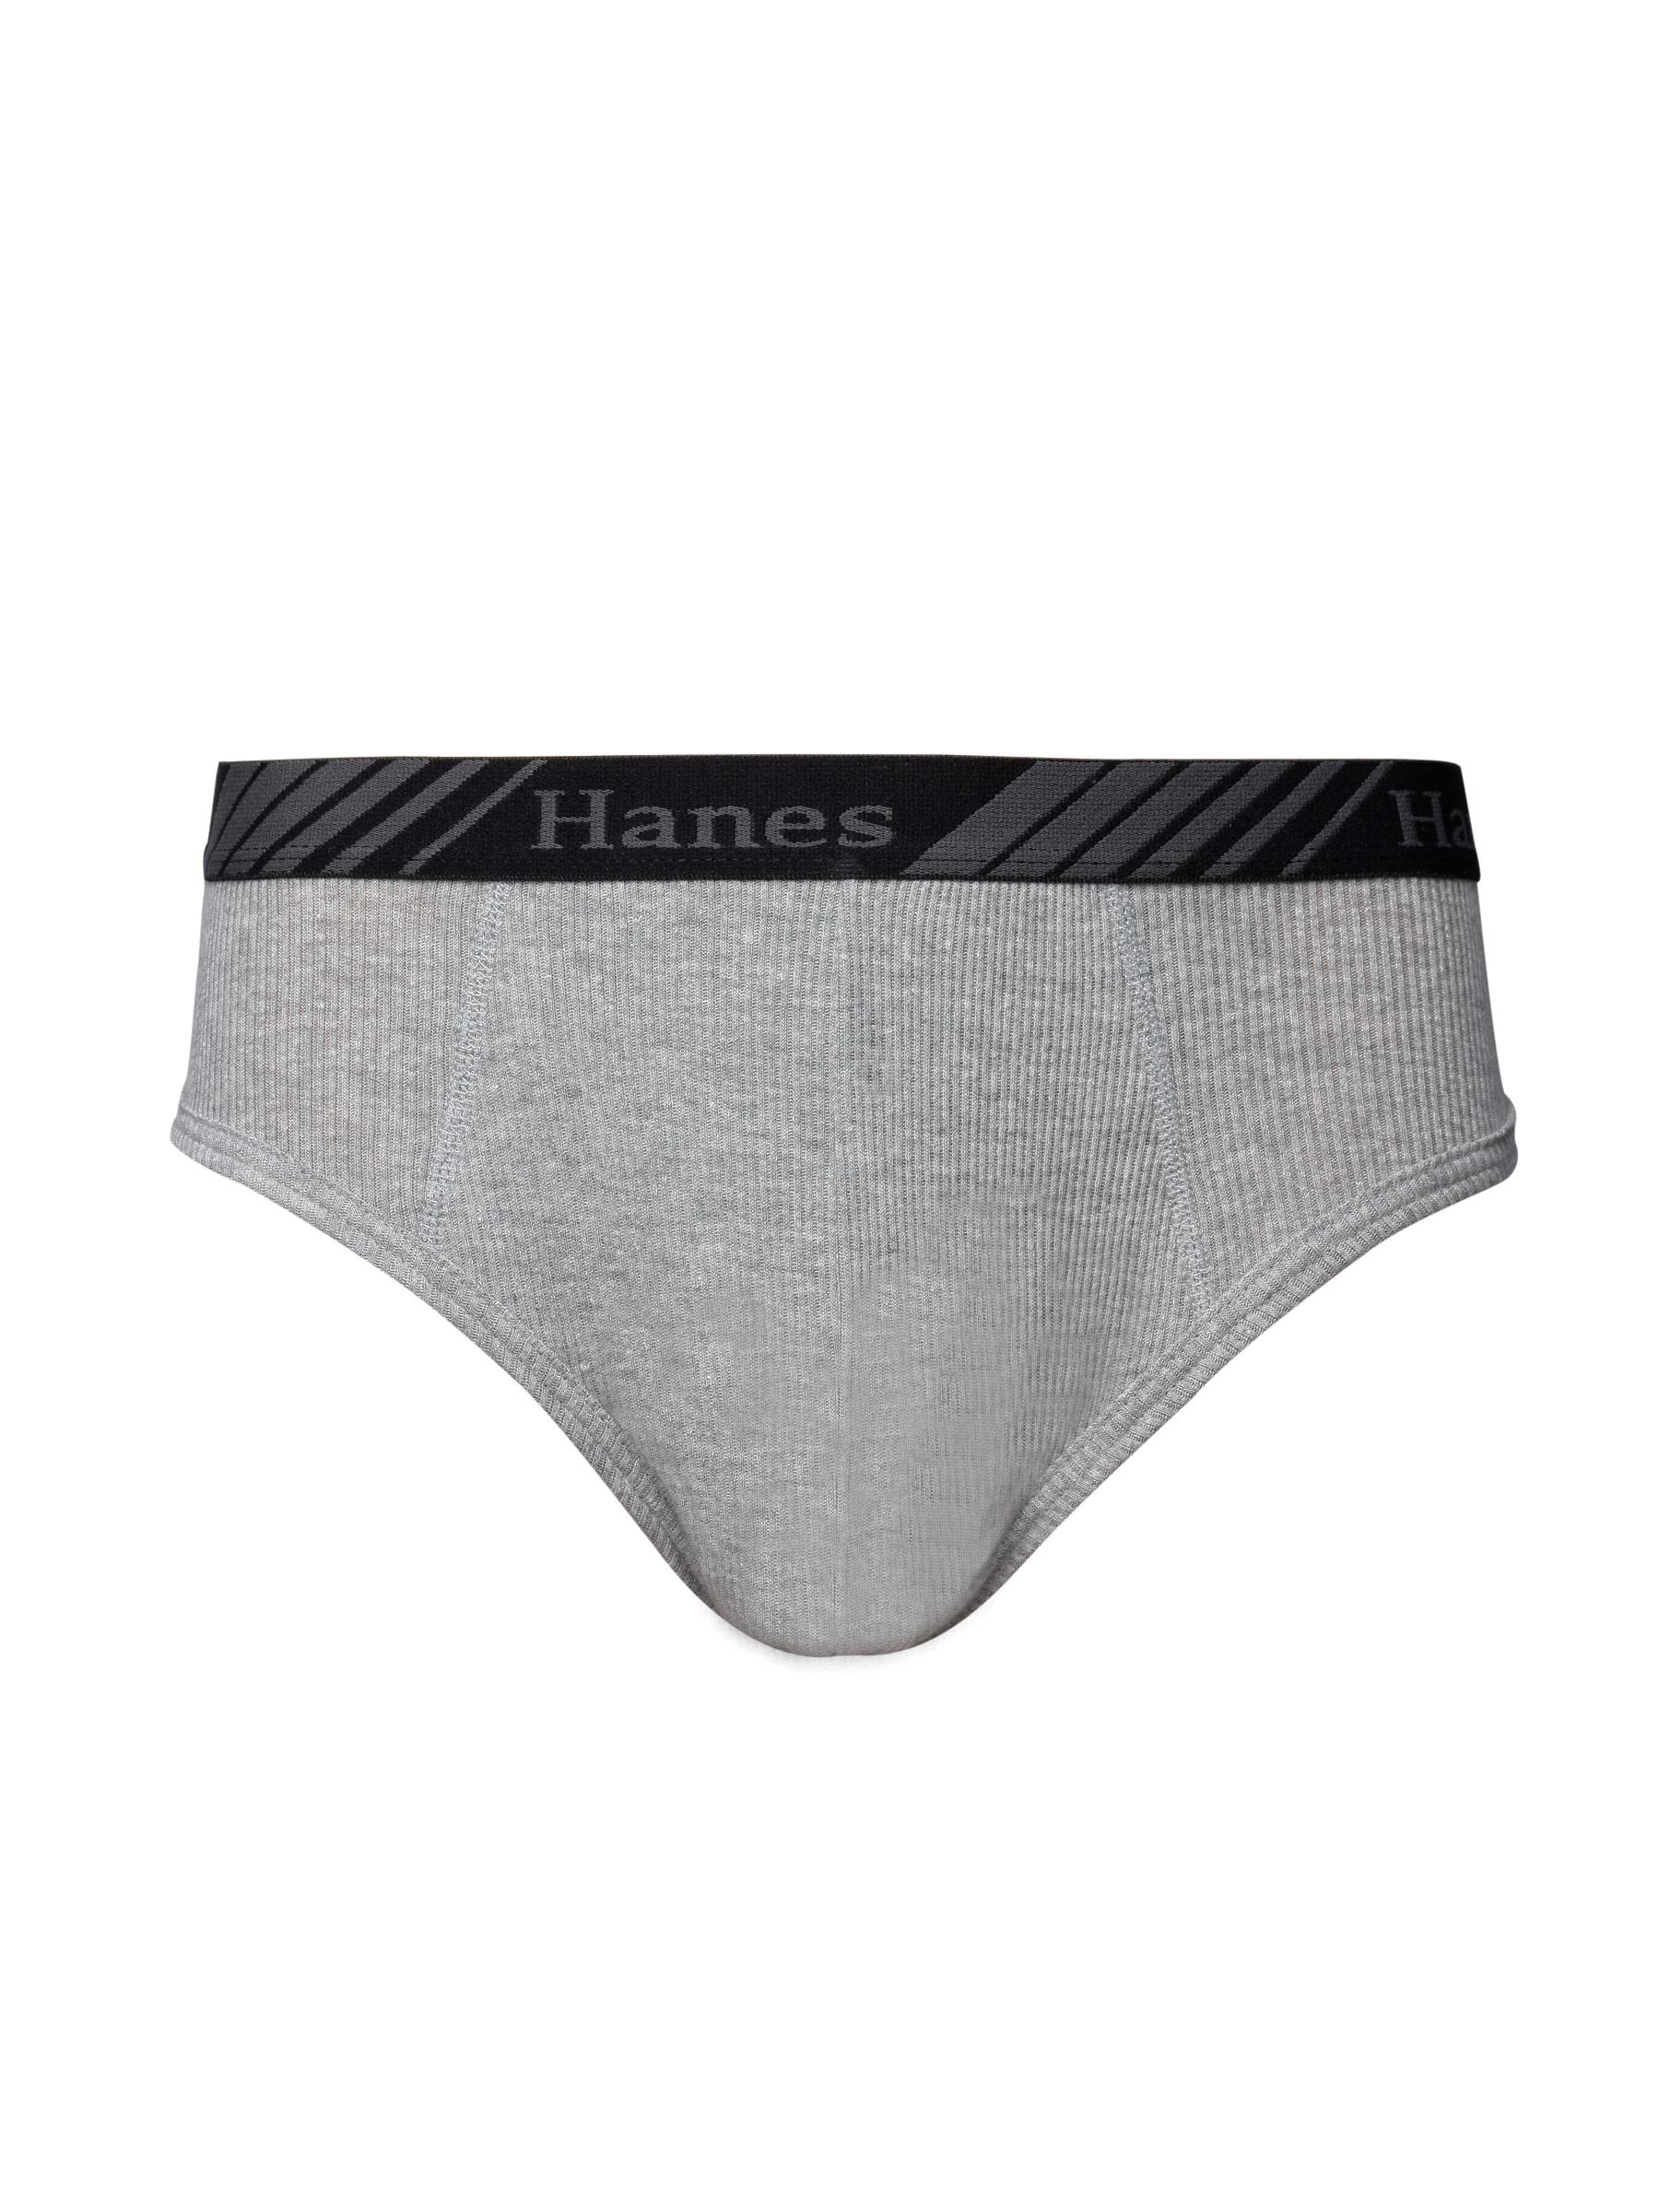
Hanes Men Grey Premium Bikini Briefs
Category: Apparel / Innerwear / Briefs
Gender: Men
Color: Grey
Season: Summer 2016
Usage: Casual